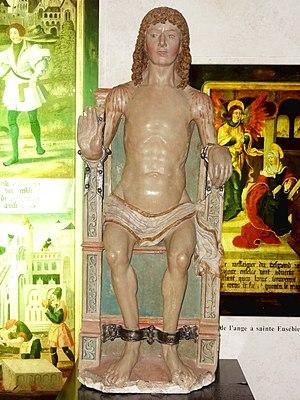
L'église Saint-Quentin est une église catholique paroissiale située à Nucourt, en France. Comme pour beaucoup d'autres églises vexinoises, le plan rectangulaire d'apparence simple et la relative homogénéité des élévations extérieures, imputable à la réfection d'une bonne partie de fenêtres, cachent en réalité un édifice complexe d'une grande diversité stylistique. L'église de Nucourt se singularise surtout par son implantation loin de toute habitation, et par ses deux clochers issus de deux époques différentes. Le clocher-porche occidental, inachevé, est de style Renaissance, et date de 1560 environ. Le clocher en bâtière central est de style gothique primitif, et date des alentours de 1175. Il peut être considéré comme l'archétype des clochers gothiques du Vexin. Sa base et le croisillon sud sont un peu antérieurs, et constituent les parties les plus anciennes de l'église.